Grandstand (TV programme)

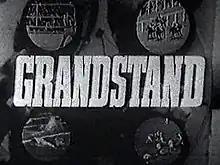
The programme's original opening titles

Grandstand was the flagship sports programme of the BBC which was broadcast on Saturday afternoons on BBC1 between 1958 and 2007, and from 1981 on Sunday afternoons as Sunday Grandstand on BBC2, although until 1998 the Sunday edition aired only during the summer.